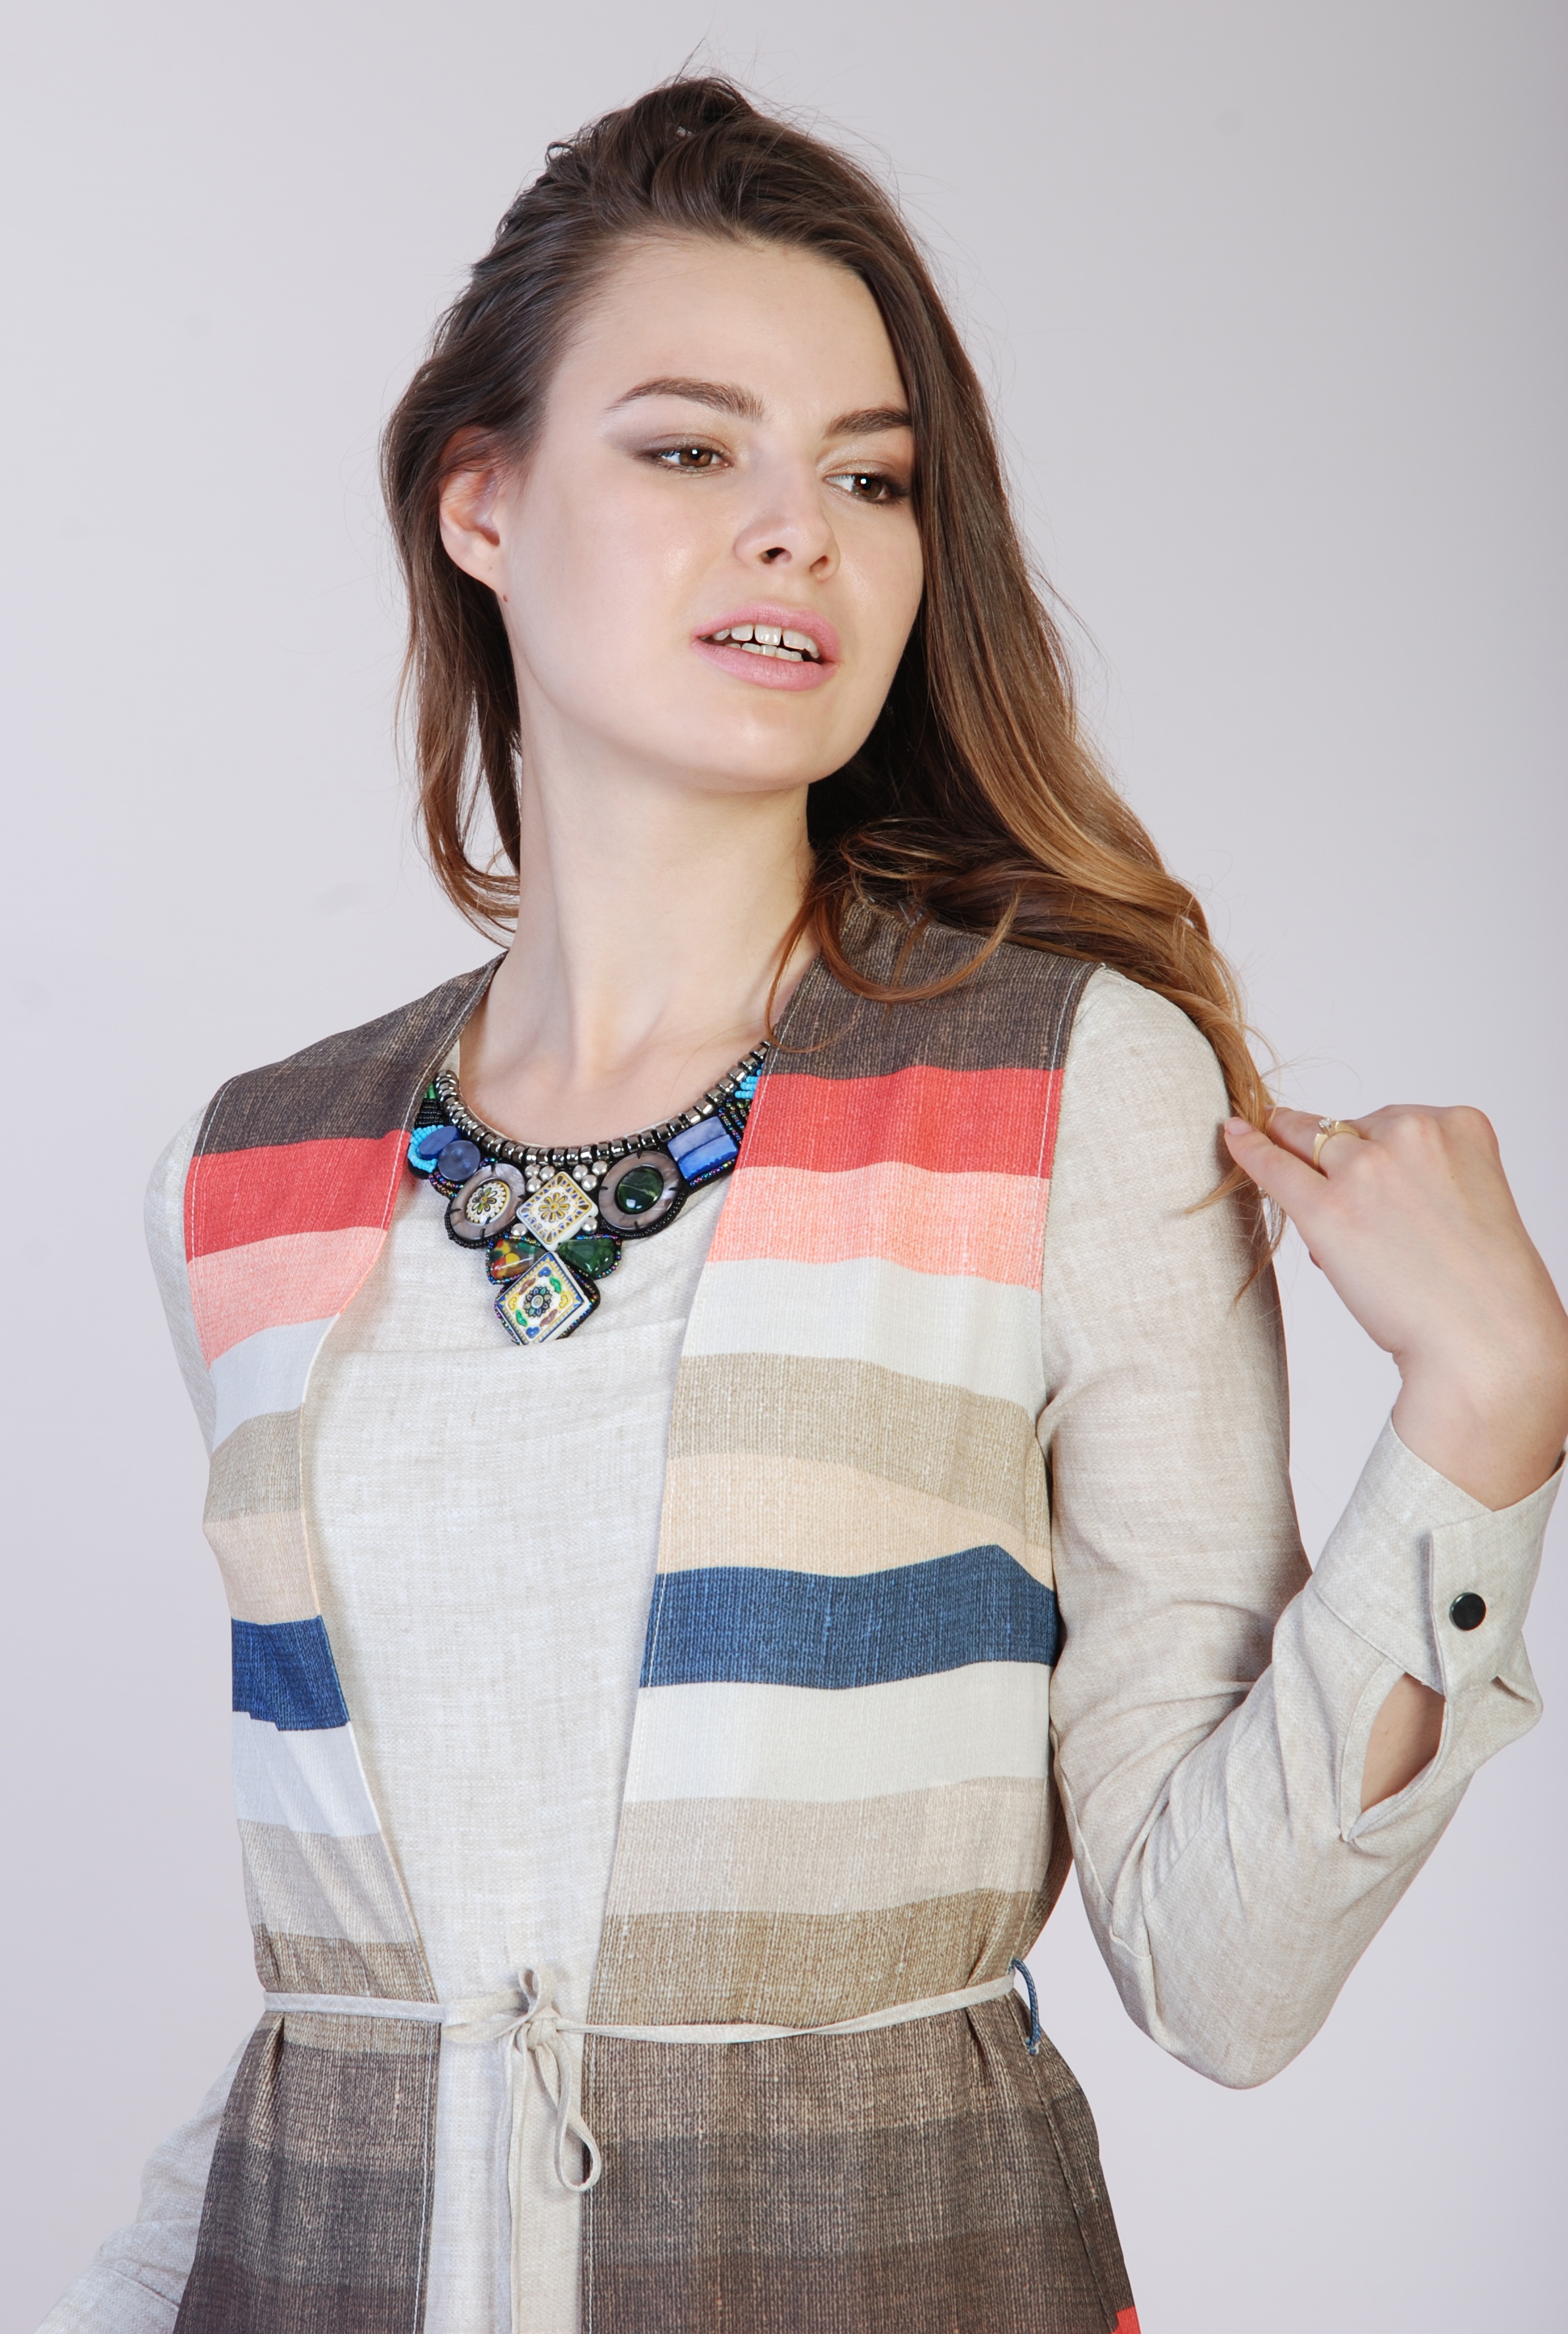
woman, pattern, model, fashion, clothing, outerwear, sweater, striped, collar, dress, design, neck, beauty, istanbul, sleeve, photo shoot, women s, young model